Wildlife of Tanzania

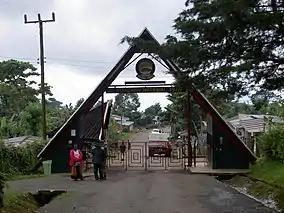
The entrance to the Kilimanjaro National Park, a UNESCO world heritage site

Katavi National Park, having an area of , is Tanzania’s third largest national park located in Katavi Region . Its geographic setting is in a truncated arm of the East African Rift that terminates in Lake Rukwa. It is an integral part of the riverine and palustrine wetland ecosystem. The Katuma River and associated floodplains, marshy lakes, and brachystegia woodland are part of its habitat. Eland, sable and roan antelopes are found in substantial numbers, and its marshy lakes have Tanzania's densest population of hippopotamus and Nile crocodile. Elephant, lion, spotted hyena, African buffalo, giraffe, zebra, impala, and reedbuck are a common sight during the dry season.